Rusticle

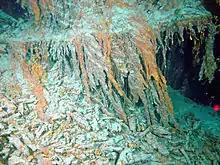
Detached rusticles below port side anchor of the RMS "Titanic"

A rusticle is a formation of rust similar to an icicle or stalactite in appearance that occurs deep underwater when iron-loving bacteria attack and oxidize wrought iron and steel. They may be familiar from underwater photographs of shipwrecks, such as the RMS "Titanic" and the German battleship "Bismarck". They have also been found in the #3 8-inch gun turret on the stern of the USS "Indianapolis".